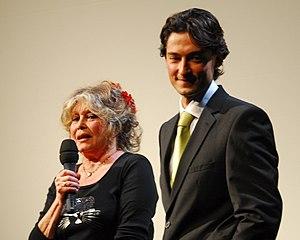
Œuvre de Christophe Marie - publiée par Arnaud 25